KTNC-TV

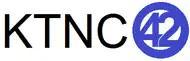
Former logo for KTNC as an independent station from December 31, 2016, until November 30, 2020.

On December 31, 2016, KTNC ended its Estrella TV affiliation, and commenced airing of paid programming. The station also began airing programming from NTDTV during the prime time hours.